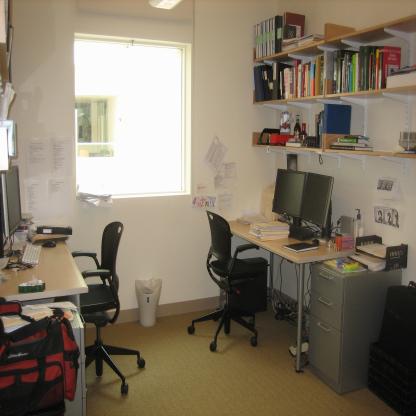
Scene: Indoor